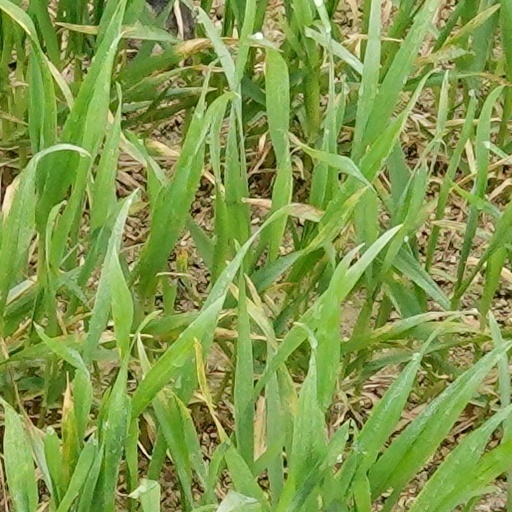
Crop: wheat